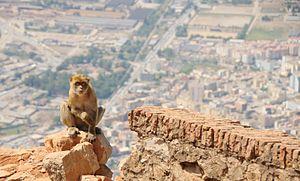
Magot à Yemma Gouraya, Béjaïa
Béjaïa, est une commune algérienne située en bordure de la mer Méditerranée, à 220 km à l'est d'Alger. Elle est le chef-lieu de la wilaya de Béjaïa et de la daïra de Béjaïa, en Petite Kabylie.